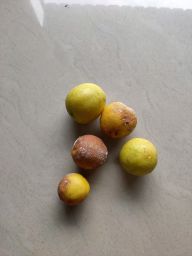
Fruit: Lemon
Quality: Mixed